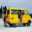
Label: bus